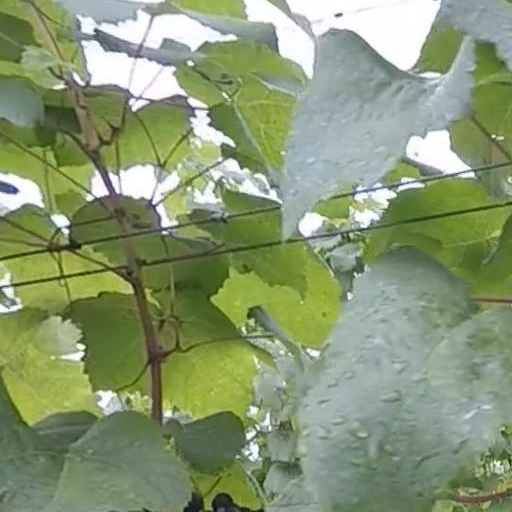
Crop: grape